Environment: real
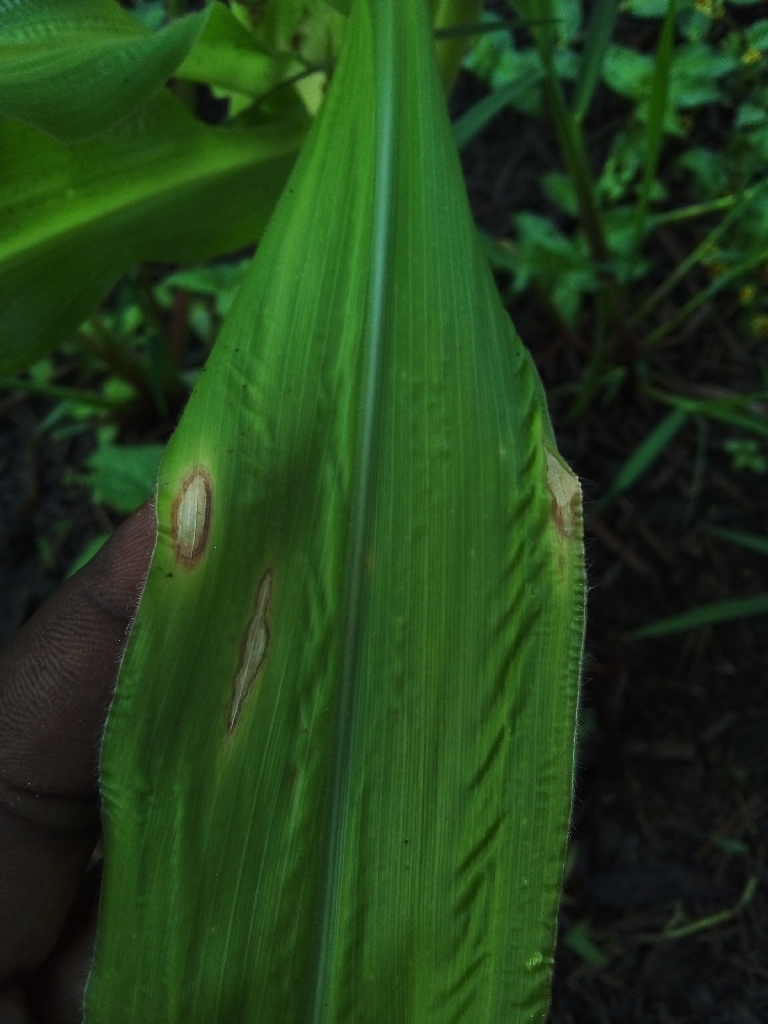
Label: northern_corn_leaf_blight